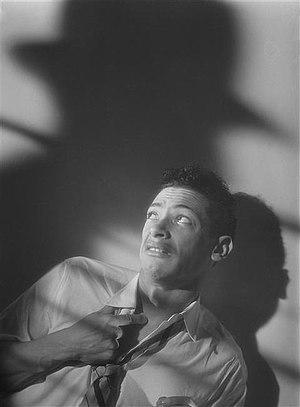
Robert Niel, dit Robert Nyel, est auteur-compositeur-interprète puis dessinateur satirique et artiste peintre français, né le 18 avril 1930 à Grasse et mort le 26 novembre 2016 dans la même ville.